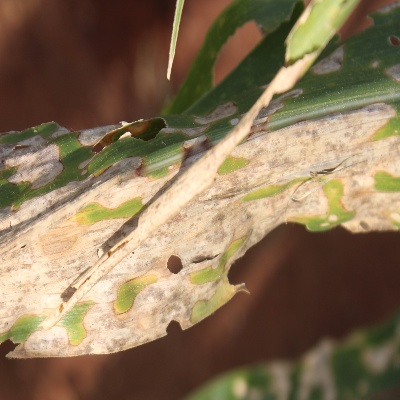
Crop: Maize
Condition: leaf blight